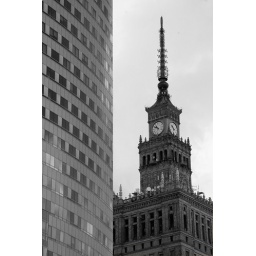
Palace of Culture and Science (Stalin's gift for Warsaw) and a much more recent office building near by